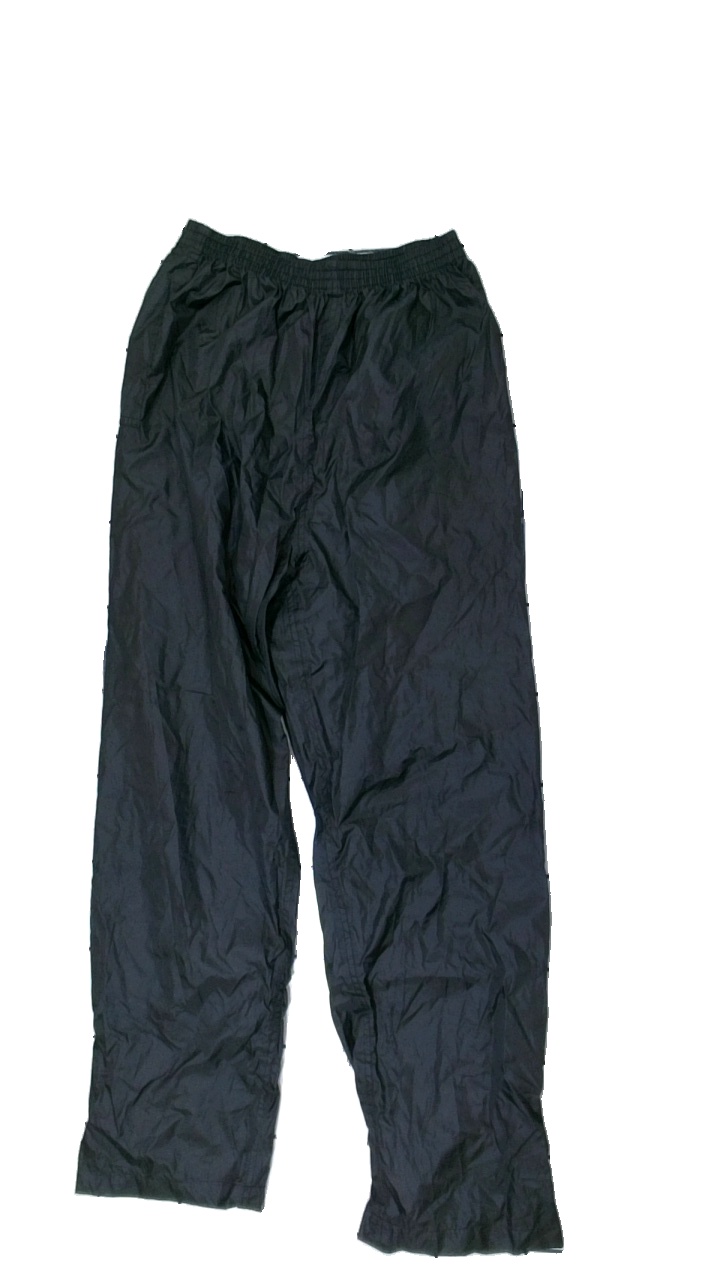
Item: Rain Trousers (Men)
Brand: Target Dry
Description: svarta regnbyxor med logga bak
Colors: Black
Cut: Regular
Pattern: Logo print
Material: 76% polyester 24% acrylic
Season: Autumn
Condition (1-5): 5
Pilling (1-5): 5
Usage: Reuse
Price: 50-100